League of Ireland Premier Division Manager of the Month

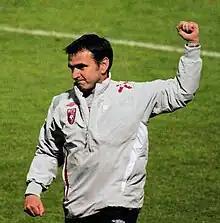
Pat Fenlon won the award in June 2009.

The League of Ireland Premier Division Manager of the Month award is a monthly award given to the best manager in the top flight of Irish football.